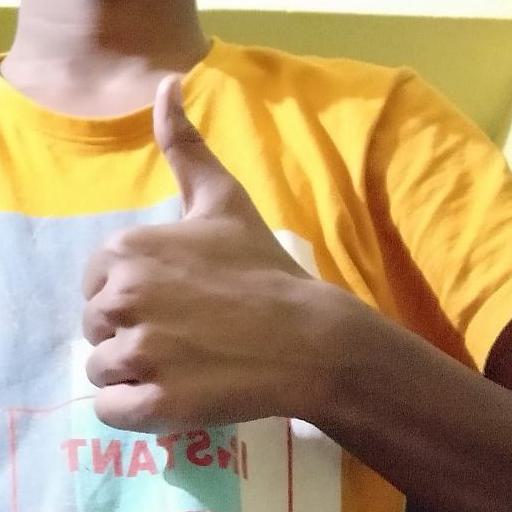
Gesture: like